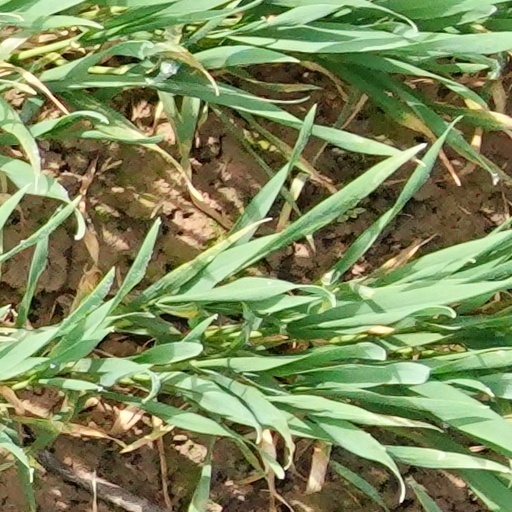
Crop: wheat